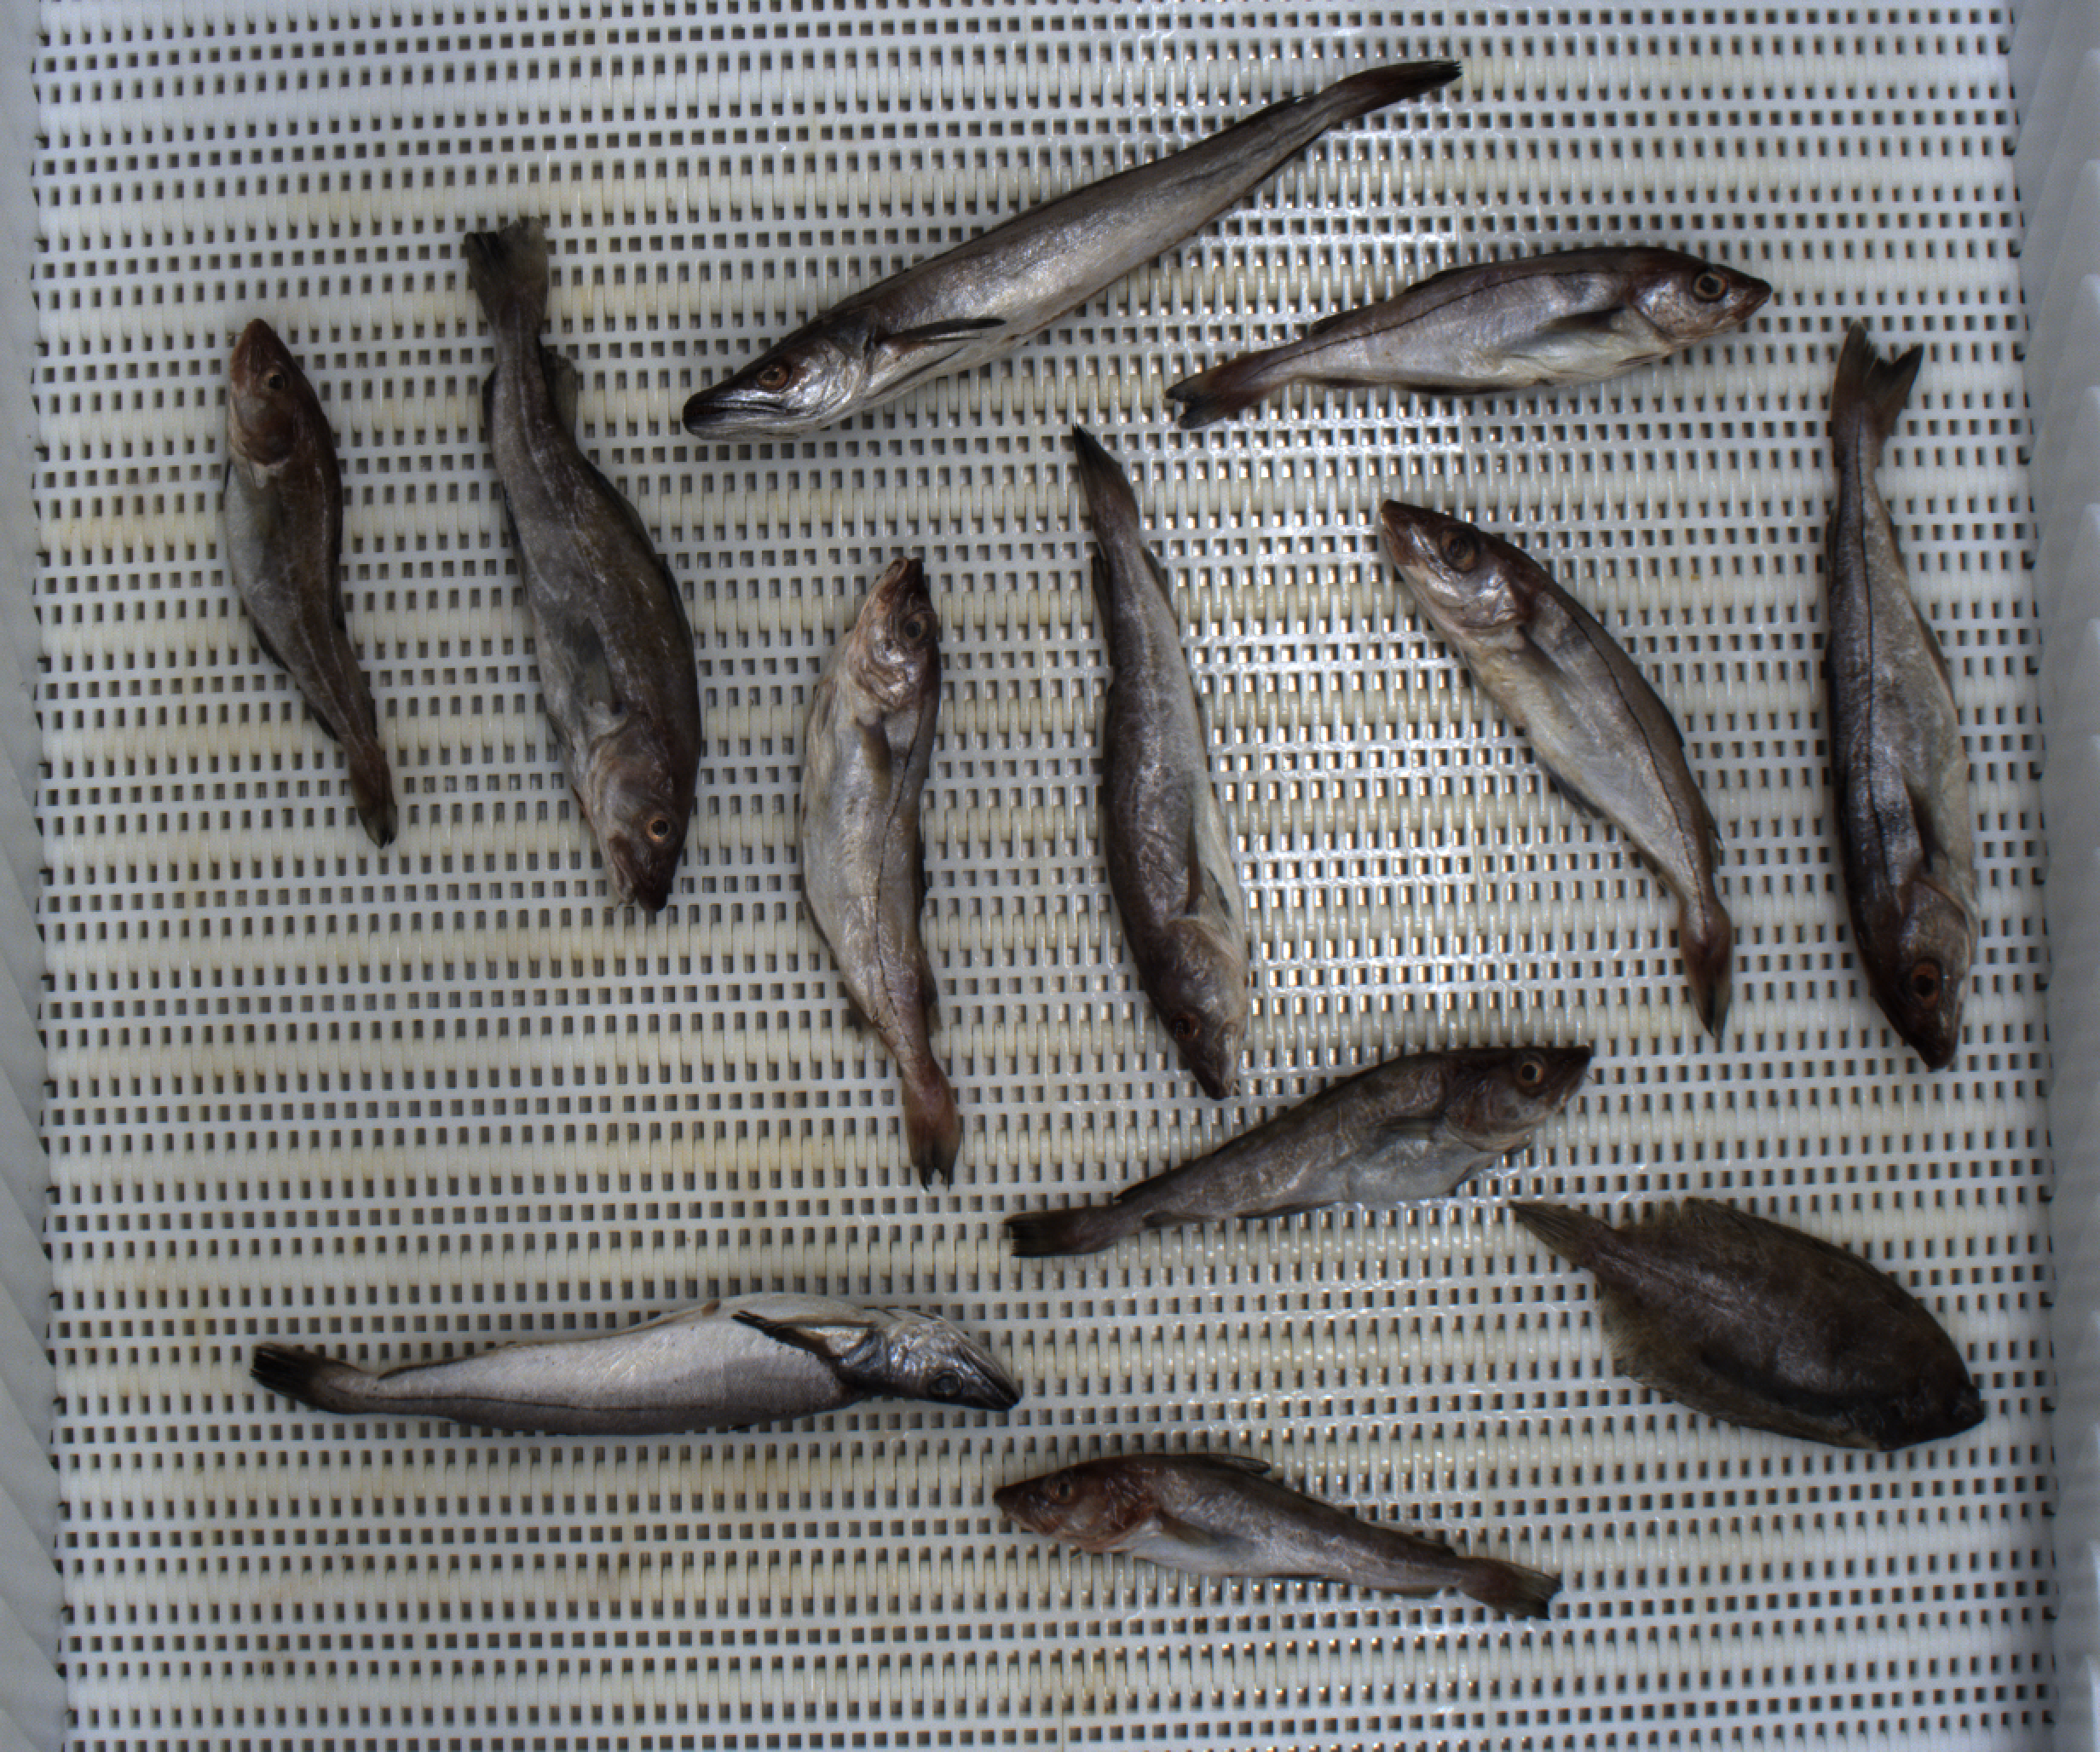
Total fish: 12
Cod: 5
Haddock: 4
Whiting: 0
Hake: 2
Horse mackerel: 0
Saithe: 0
Other: 1